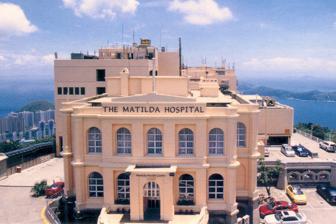
Building: Matilda International Hospital
Country: China
Year built: 1907
Hospital in The Peak, Hong Kong Matilda International Hospital A view of Matilda International Hospital Geography Location 41 Mount Kellett Road, Mount Kellett , The Peak , Hong Kong Coordinates 22°15′35″N 114°08′58″E / 22.25973°N 114.14944°E / 22.25973; 114.14944 Organisation Care system Private Funding <Non-profit> Type District General Services Emergency department Yes, Accident and Emergency History Opened January 1907 ( 1907-01 ) Links Website www .matilda .org Lists Hospitals in Hong Kong Hong Kong Graded Building – Grade II Designated 2009-12-18 Reference no. 510 Matilda International Hospital Traditional Chinese 明德國際醫院 Transcriptions Yue: Cantonese Yale Romanization Mìhng dāk gwok jai yī yuhn Jyutping Ming4 dak1 gwok3 zai3 ji1 jyun6 Matilda International Hospital is a private hospital located at 41 Mount Kellett Road , The Peak , Hong Kong Island , Hong Kong.The hospital was built as a result of the last will and testament of Granville Sharp, the husband of Matilda Lincolne Sharp. Granville Sharp was a   successful banker descended from the well-known Sharp family of Romsey , Hampshire , United Kingdom , another member of which was 'Conversation' Sharp . History Originally from the UK, Granville Sharp and his wife Matilda moved to  Hong Kong, after becoming newlywed in India, making landfall in the Territory on Christmas Day – a time of giving – in 1858. Theirs is an incredible story of fortitude in the face of shipwreck and piracy in the South China seas, grit and determination in the disease-wracked colony and quiet generosity. Above all, however, their lives in Hong Kong stand as a towering testament to their compassion for the loss of their fellow beings, as exemplified, among many other examples, by Matilda's work for widows and orphans. While Granville successfully struck out into commerce on his own as so many in Hong Kong have done before and since, Matilda set about relieving suffering wherever she met it, further etching an indelible affection on her husband's heart as well as that of the Western and Chinese communities she came to know so well. Matilda died in 1893, and Granville bequeathed a hospital to be constructed in his wife's memory upon his own death. Granville set out in his will, in extraordinary detail, his bequest to Hong Kong – a hospital to be constructed "not for the glory of the medical profession... but for the benefit, care and happiness of the patient." The hospital admitted its first patients in 1907, at that time providing free care to expatriates. Non-British were barred from The Peak by legislation, and could not benefit from being treated in the hospital. Although the strictures of the bequest have been adapted to changing circumstances over time, the spirit of the will remains intact a century after it was penned. Matilda assumed the character and resilience of its namesake weathering financial crises, typhoons, war and even plague – turning out extraordinary people at extraordinary times. In the past it was known as the Matilda Memorial & War Hospital , but  it has been renamed Matilda International Hospital (MIH), and is a not-for-profit hospital serving all the people of Hong Kong and the wider region.  It provides core services, including maternity, orthopaedics and spine, surgical, health assessment and outpatient services. The Matilda Medical Centre (MMC) was opened in the Central area of Hong Kong to mark the hospital's centenary celebration in 2007, and has extended its  services to serve a wider public and corporate clients. The Matilda Orthopaedic and Spine Centre opened in the year of 2017, with the outpatient clinic at the peak and central. Governance and accreditations: In 2003 Matilda became the first private hospital in Hong Kong to implement the concept of clinical governance. The idea of clinical governance is to apply a systematic approach to maintaining and improving the quality of patient care within a health system. In 2010 it adopted the standards of the Australian Council on Healthcare Standards (ACHS), becoming fully ACHS accredited in December 2010. In 2023 The hospital became the first amongst all ACHS International members to be awarded accreditation with an 'Outstanding Achievement' for the ACHS International Evaluation and Quality Improvement Program (7th Edition) (EQIP7), including the Advanced Person-Centred Systems (PCS) Module.  These awarded accolades serve as a testament to Matilda International Hospital's commitment to achieving and maintaining exceptional standards across a wide range of crucial service criteria, aligning with their founder's vision to be ‘for the benefit, care, and happiness of patients’. See also List of hospitals in Hong Kong Health in Hong Kong Royal Naval Hospital (Hong Kong) First houses on the Peak References